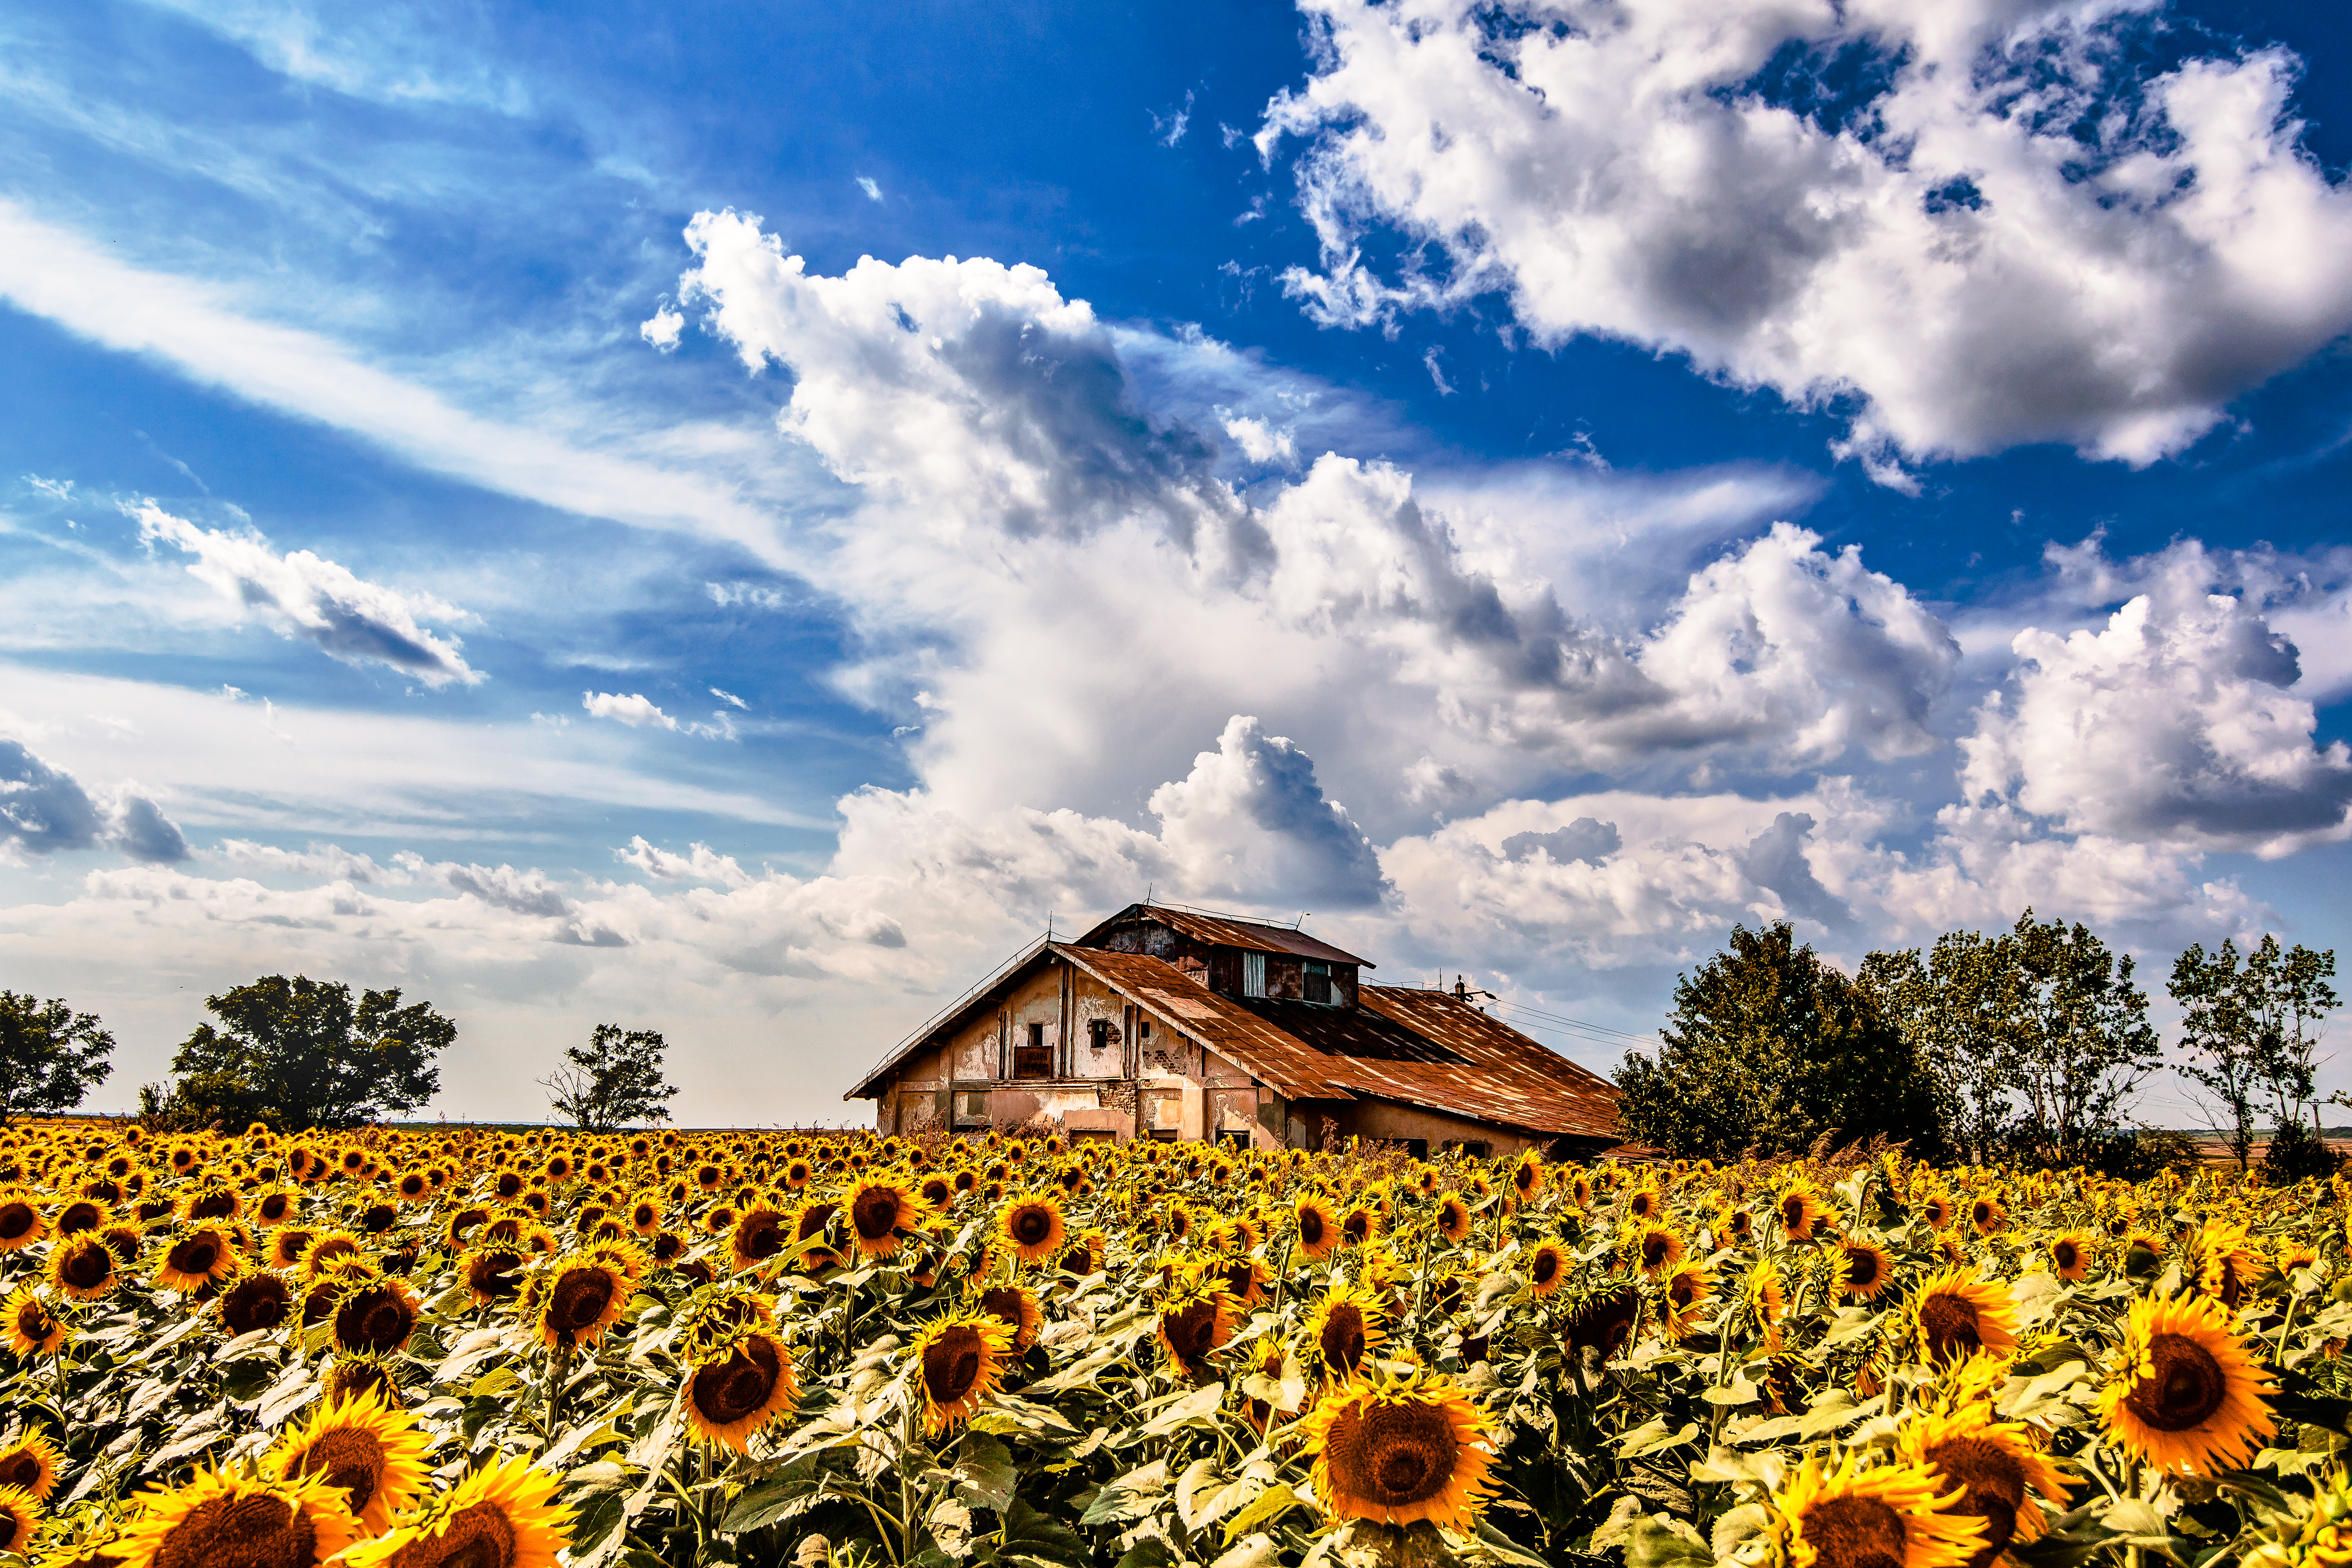
sky, sunflower, nature, natural landscape, field, cloud, yellow, daytime, rural area, tree, landscape, flower, plant, grass family, spring, farm, wildflower, summer, meadow, grassland, sunlight, daisy family, cumulus, wildlife, plantation, hill, meteorological phenomenon, crop, mountain, rock, agriculture